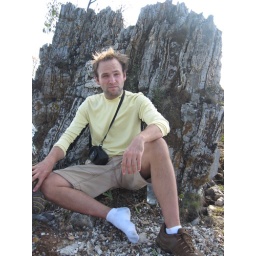
Andrew's stone in shoe